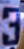
Number: 3